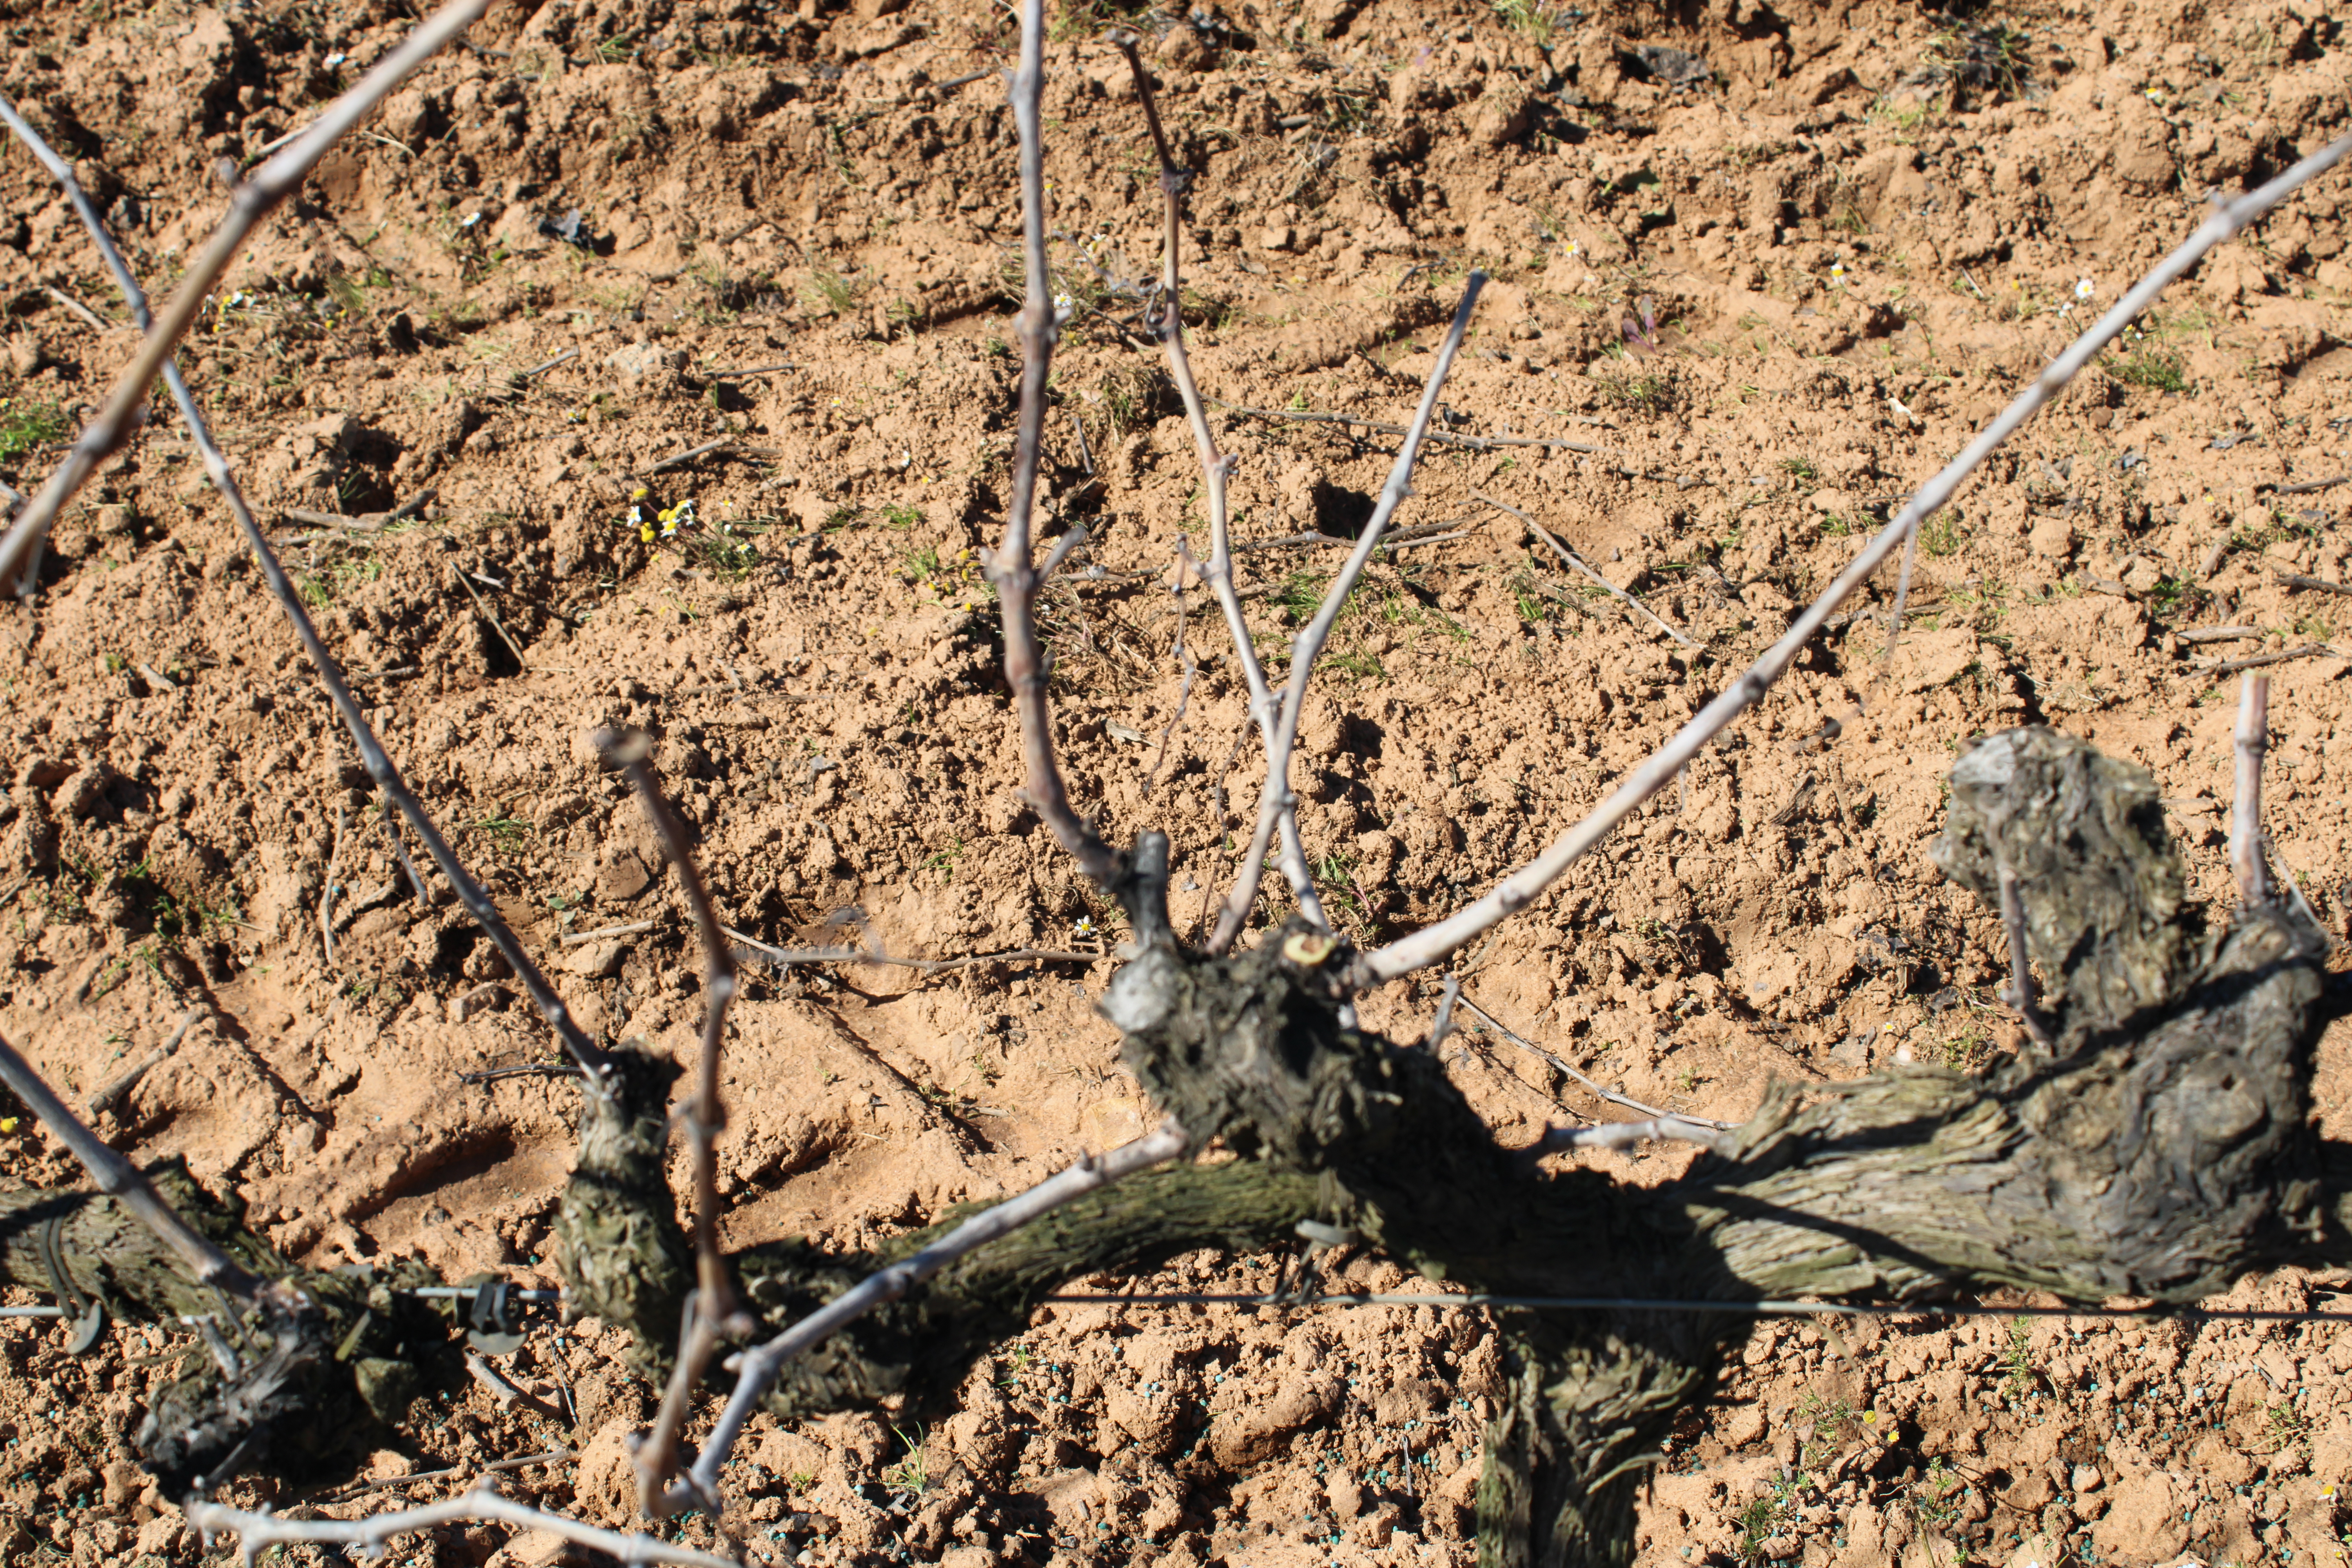
Unpruned shoots: 9
Pruned shoots: 3
Trunks: 2